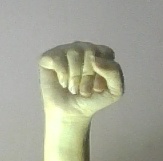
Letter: saad